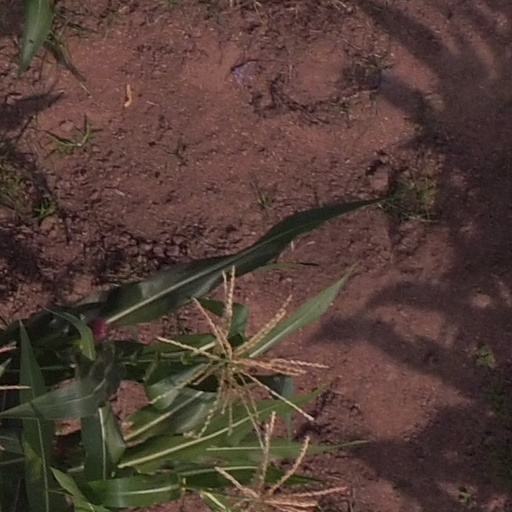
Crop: maize; corn